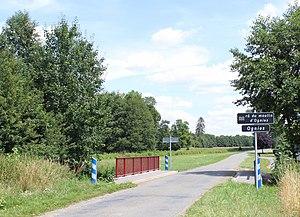
Entrée du hameau de Ognies
Archon est une commune française située dans le département de l'Aisne, en région Hauts-de-France.